Asthall barrow

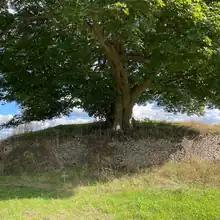
The stone wall surrounding the barrow

The Asthall barrow was designated a scheduled monument on 16 May 1934. Historic England, which maintains the list of such monuments, noted that the barrow "is one of the best preserved examples of a type of burial mound of which there are about ten examples in West Oxfordshire", and that "[d]espite partial excavation and recent animal burrowing it will contain archaeological and environmental evidence relating to its construction and the landscape in which it was built." Historic England added that the "survival of part of its original drystone retaining wall is an unusual feature", but that regardless, "[a]s a rare monument class all positively identified examples are considered worthy of preservation."